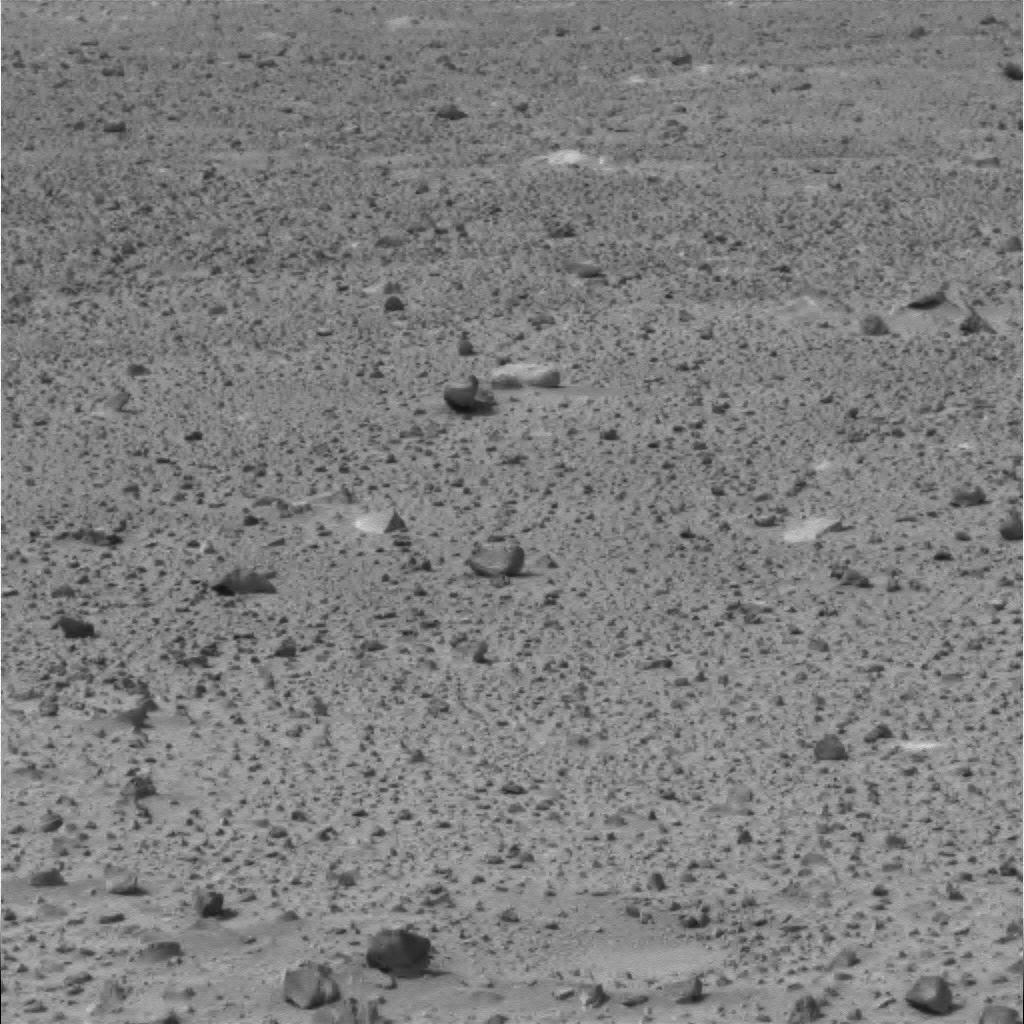
Surface features visible: Float Rocks, Clasts, Soil, Nearby Surface